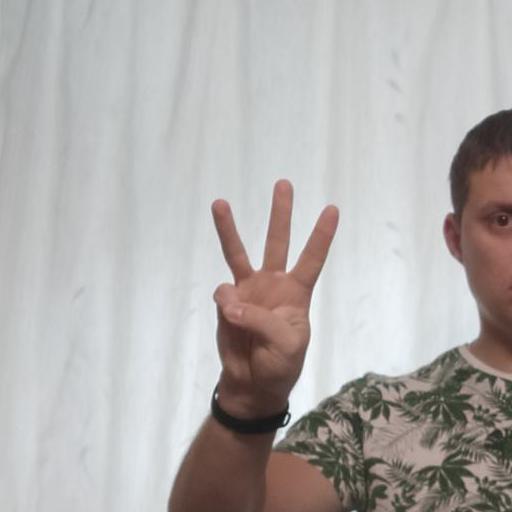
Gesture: three